Sustainable Development Goal 11

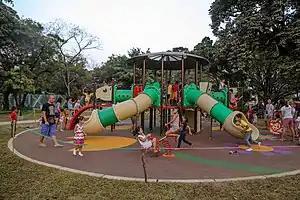
Family Park for kids and families in Valenzuela, Philippines

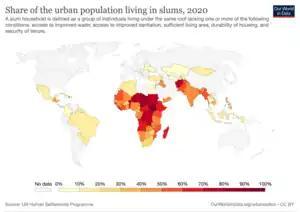

The UN has defined 10 targets and 15 indicators for SDG 11. Targets specify the goals, and indicators represent the metrics by which the world aims to track whether these targets are achieved. Six of them are to be achieved by the year 2030 and one by the year 2020 and three have no target years. Each of the targets also has one or two indicators which will be used to measure progress.